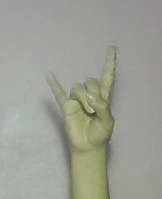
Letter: la